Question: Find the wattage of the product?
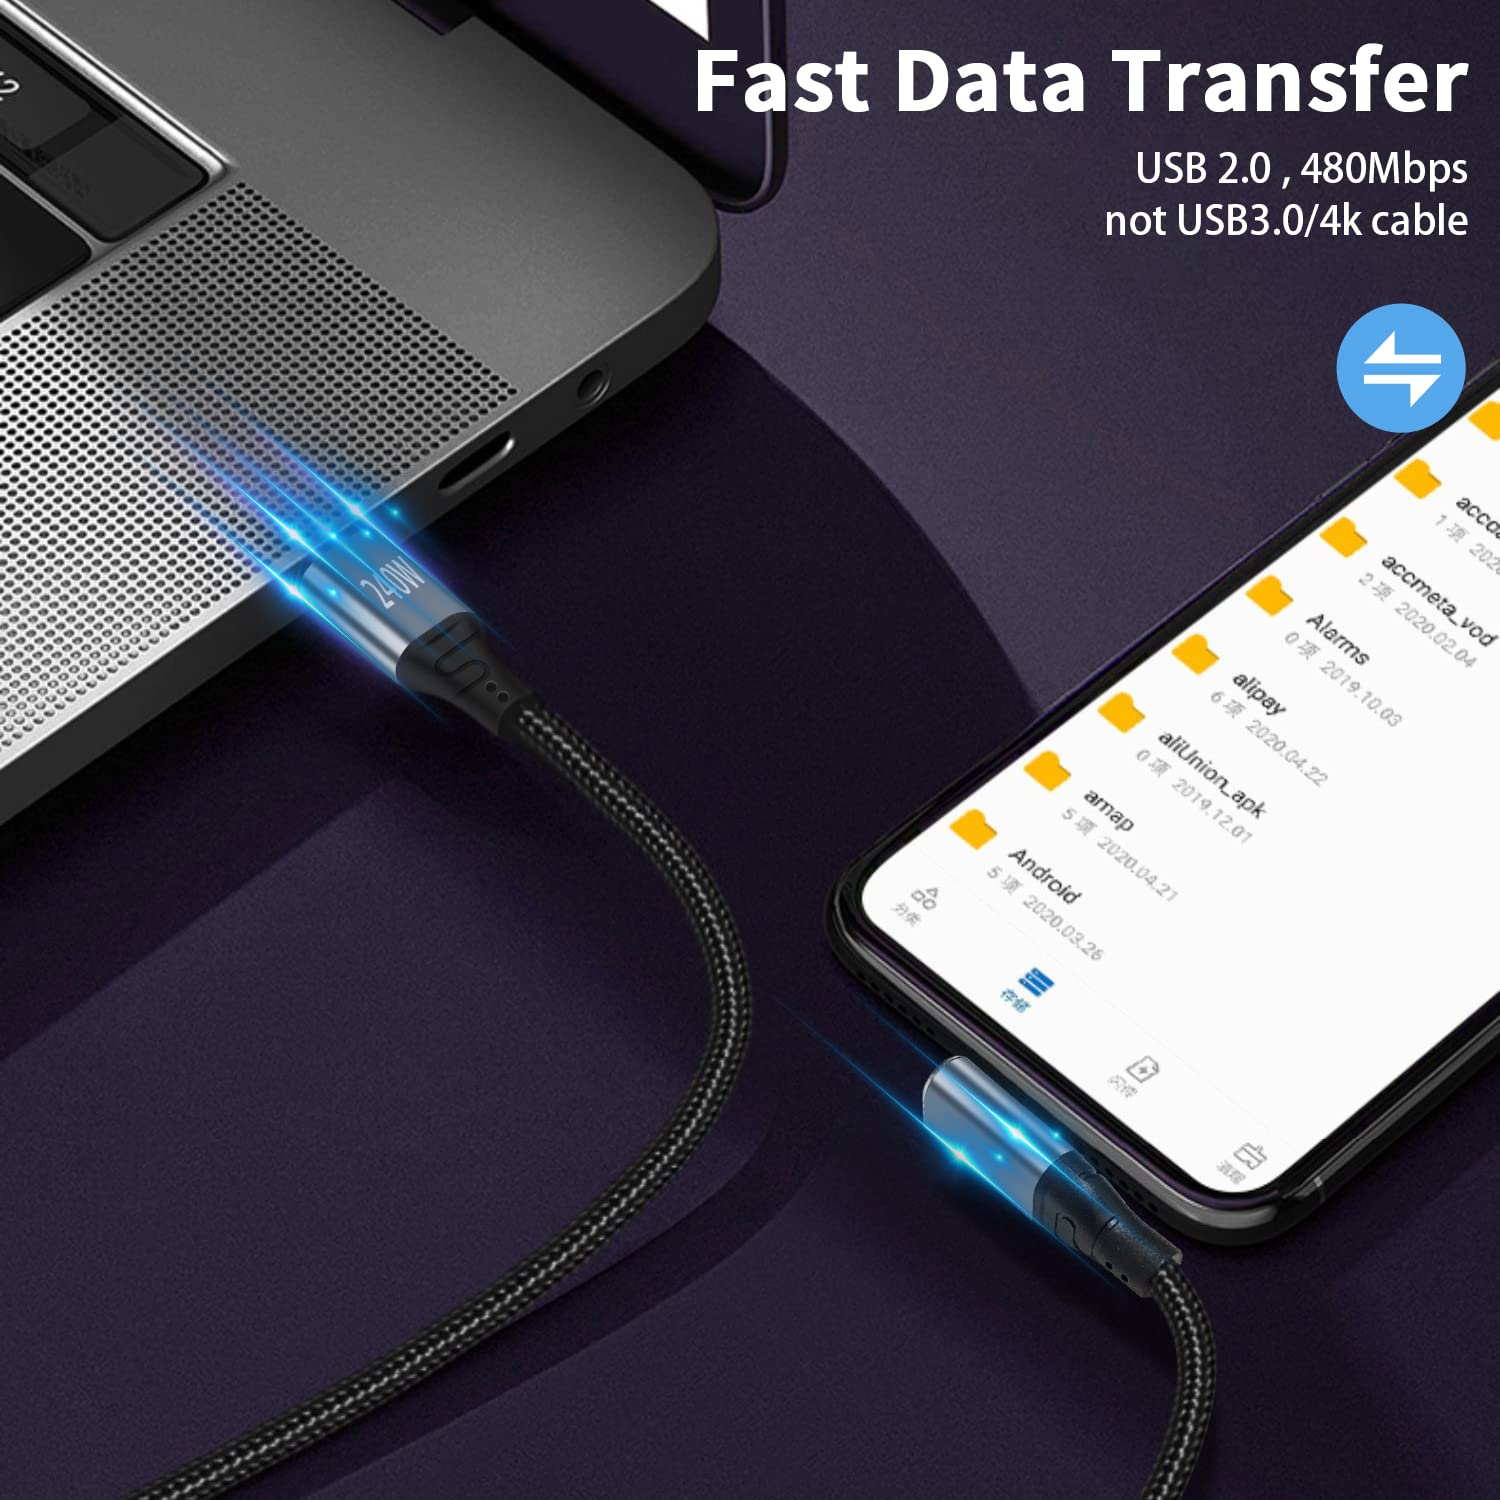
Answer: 240.0 watt